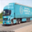
Label: truck